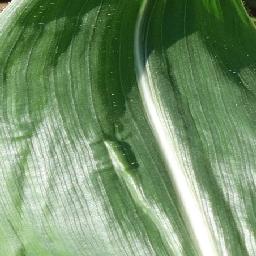
Label: Corn_(Maize)___Healthy